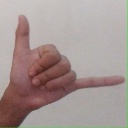
अक्षर: द